14th Street–Union Square station

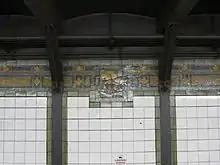
A tile mosaic on top of the outer wall of the Broadway Line platforms. The mosaic depicts the junction of Broadway and Bowery Road in 1828.

There are numerous entrances and exits to the station. An entrance with one stair, escalator bank, and elevator in the Zeckendorf Towers, at the northeast corner of 4th Avenue and 14th Street, connects with the southeast end of the station. This entrance provides people that comply with the Americans with Disabilities Act of 1990 (ADA) access to the station. The Zeckendorf Towers entrance is privately maintained; , the escalators there had been among the least reliable in the New York City Subway system for several years. There are two stairs to each of the southwest and southeast corners of the same intersection. All of these lead directly to the Lexington Avenue Line mezzanine. One block to the west, two staircases on the south side of 14th Street between Broadway and University Place lead to the western Canarsie Line mezzanine. A closed exit extended to the west side of Broadway between 13th and 14th Streets.